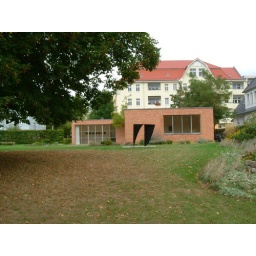
Mies van der Rohe designed a house for Karl Lemke in 1932.